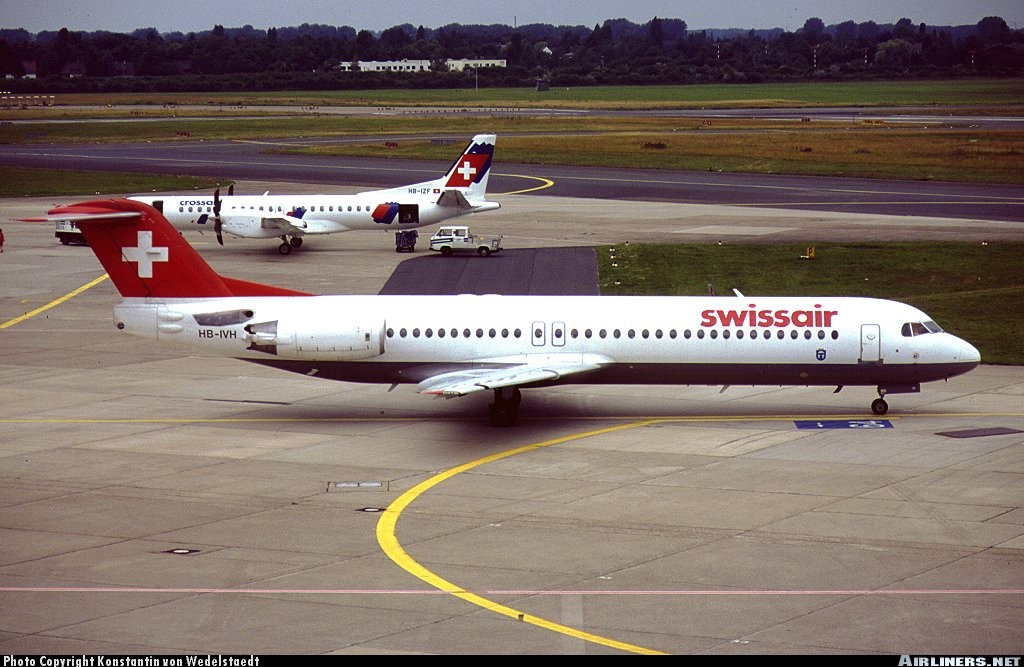
Vehicle type: Planes